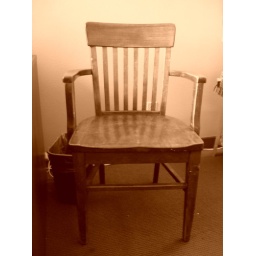
This chair was in the office I worked in throughout college. Life changing discussions happened in this ol' chair.